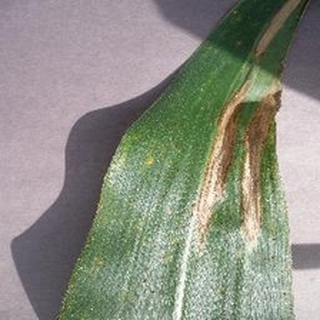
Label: corn_northern_leaf_blight